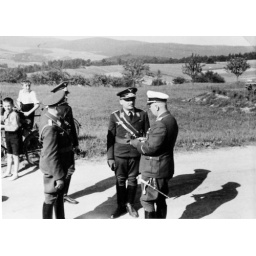
The officer in the white topped hat is in the Hermann Goering Division of the Luftwaffe